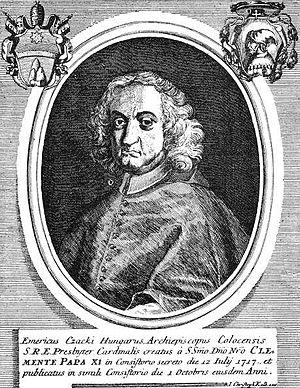
Imre Csáky est un cardinal hongrois du XVIIIᵉ siècle.
Csáky de Körösszegh et Adorján est le patronyme d'une ancienne famille noble hongroise.